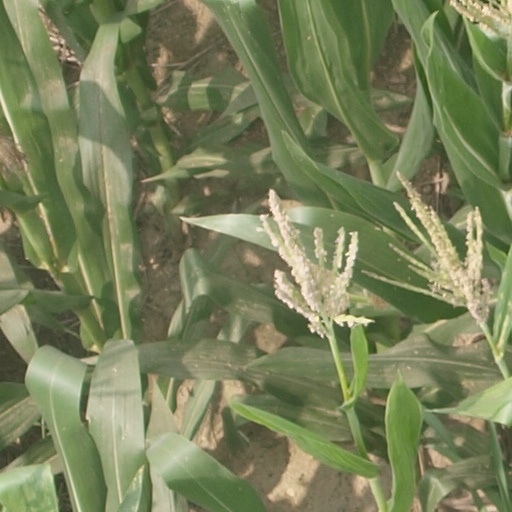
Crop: maize; corn